SoftBank Group

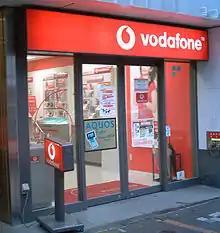
Vodafone store in Ikebukuro, Tokyo

On 17 March 2006, Vodafone Group announced it had agreed to sell Vodafone Japan to SoftBank for about US$15.1 billion. On 18 May 2006, the unit was renamed "SoftBank Mobile Corp.", effective 1 October 2006.